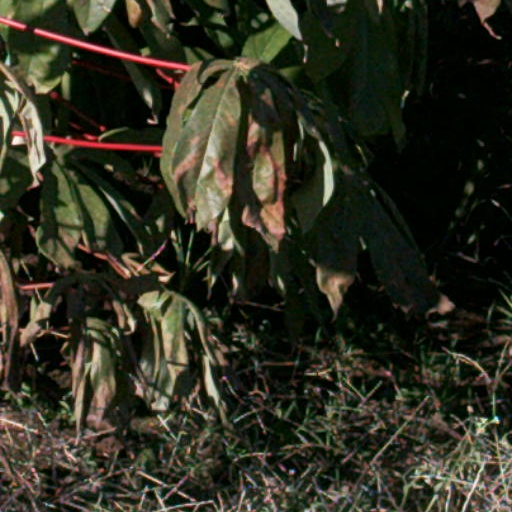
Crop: cassava